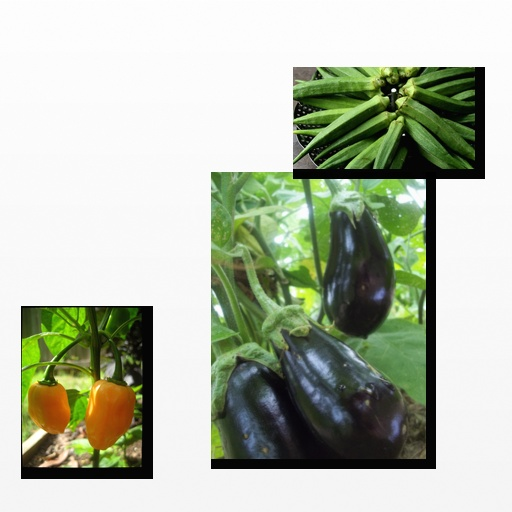
Food items: okra, chili_pepper, eggplant